Third Horizon Film Festival

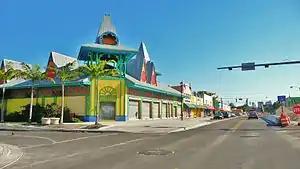
Little Haiti neighborhood south side in Miami

The festival's founding venue, O Cinema Wynwood, ended operations in 2020 which led the THFF collective to seek additional community-focused collaborations in the Little Haiti neighborhood.